Sakae Ōba

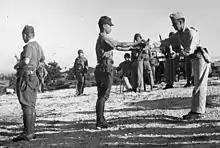
Japanese Imperial Army Captain Sakae Ōba surrenders his Samurai sword to Lieutenant Colonel Howard G. Kirgis, USMC, at Saipan, Mariana Islands on Saturday morning, December 1, 1945.

Captain Ōba and his men held out on the island for 512 days, or about 16 months. On 27 November 1945, former Major General Umahachi Amō, commander of the 9th Independent Mixed Brigade during the Battle of Saipan, was able to draw out some of the Japanese in hiding by singing the anthem of the Japanese infantry branch. Amō was then able to present documents from the defunct Imperial General Headquarters to Captain Ōba ordering him and his 46 remaining men to surrender themselves to the Americans.